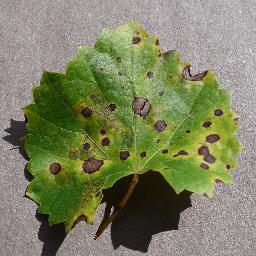
Label: Grape___Black_rot